Albert Hall Museum

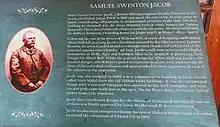
Plaque for Samuel Swinton Jacob at Albert Hall Museum

The building was designed by Samuel Swinton Jacob, assisted by Mir Tujumool Hoosein, and was opened as public museum in 1887. Maharaja Ram Singh initially wanted this building to be a town hall, but his successor, Madho Singh II, decided it should be a museum for the art of Jaipur and included as part of the new Ram Nivas Garden.